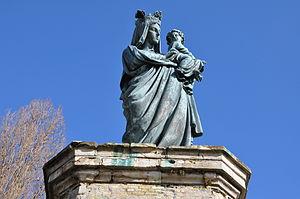
Vierge noire dans les jardins de l'abbaye de Graville au Havre (Seine-Maritime, 76)